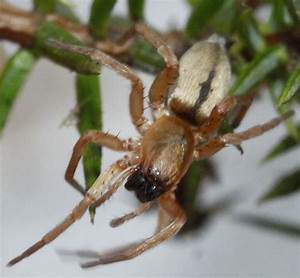
Label: spider